John Boyum House

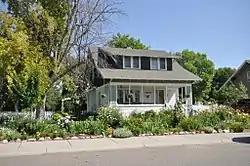

The John Boyum House, at 225 W. Sixth St. in Hardin, Montana, was built in 1917. It was listed on the National Register of Historic Places in 1991. The listing included two contributing buildings.